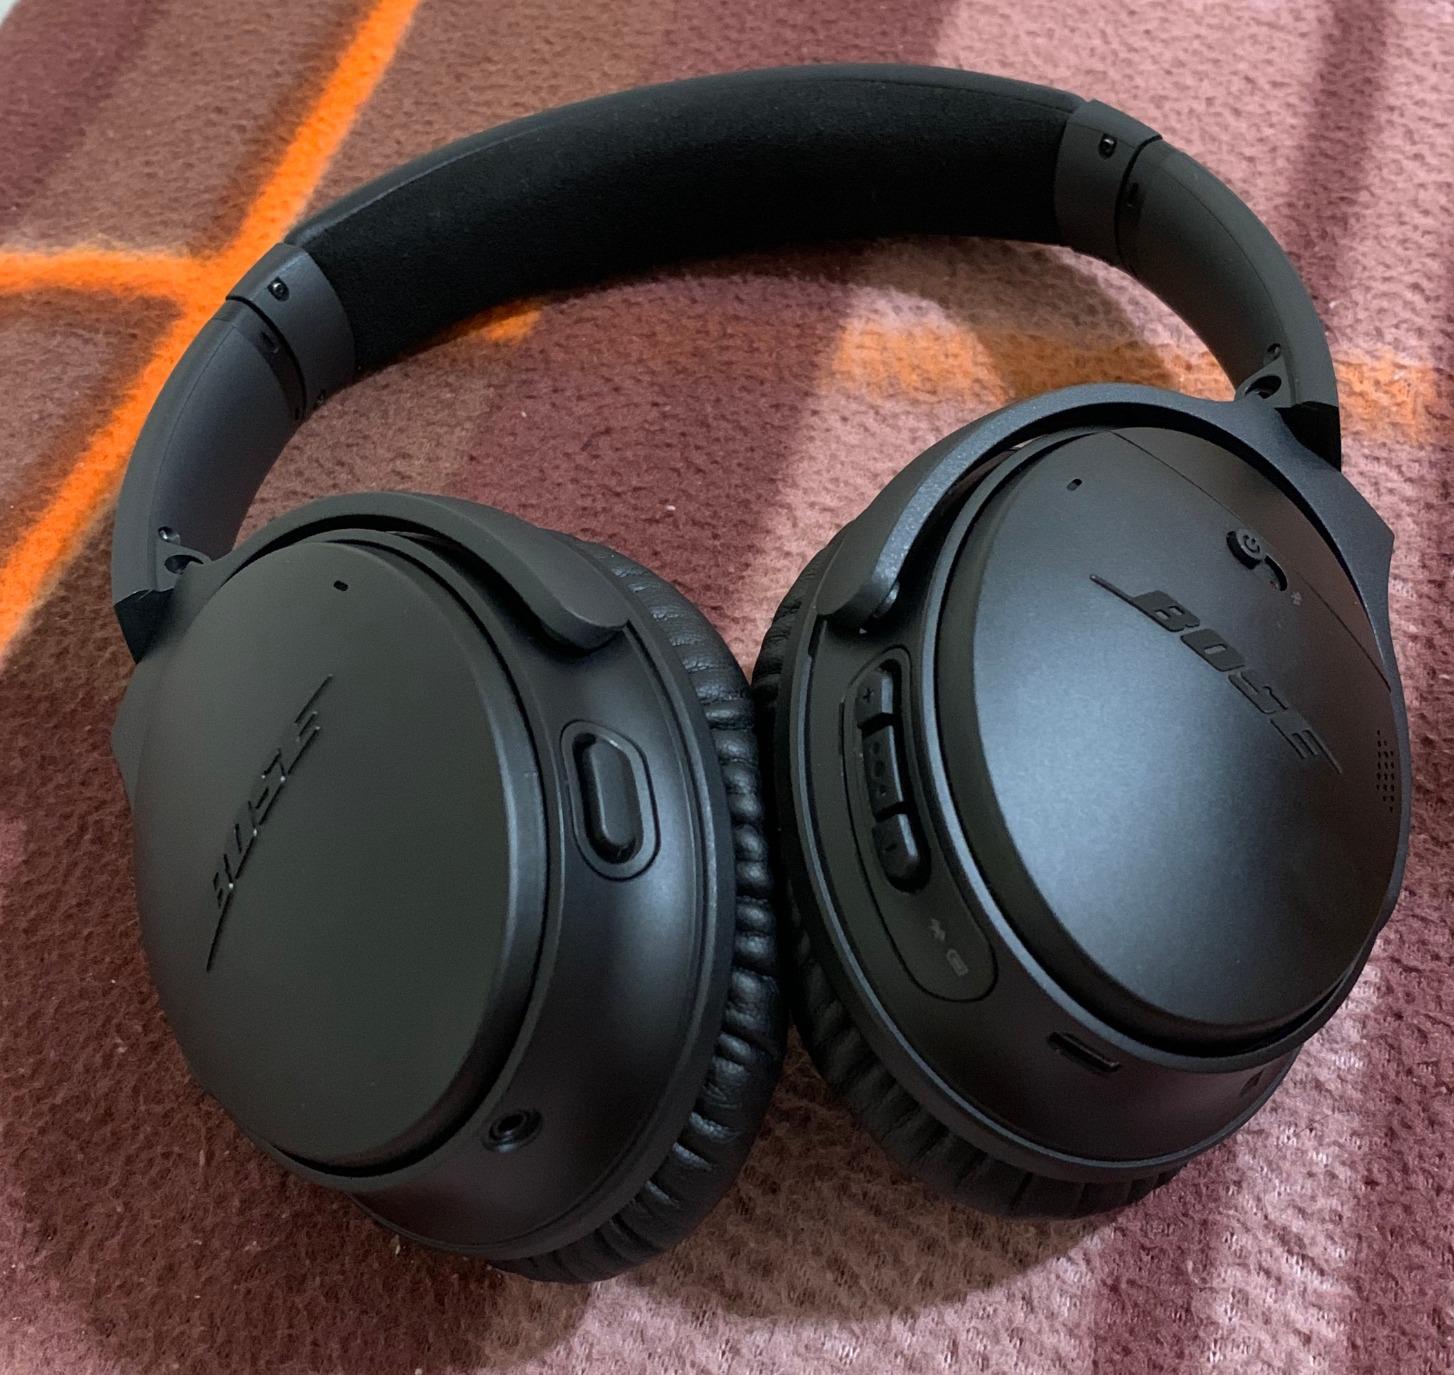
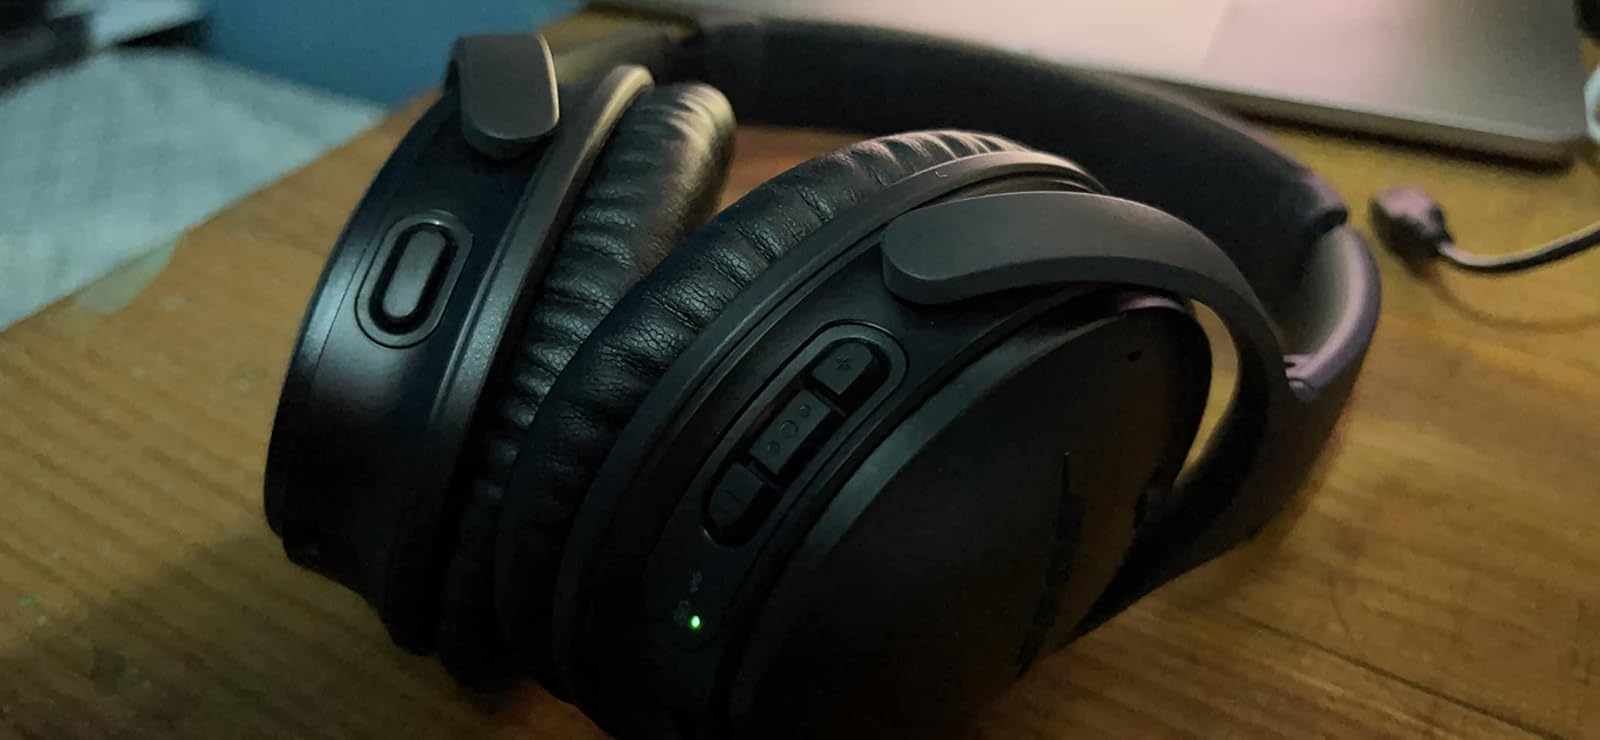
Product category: headphones
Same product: yes